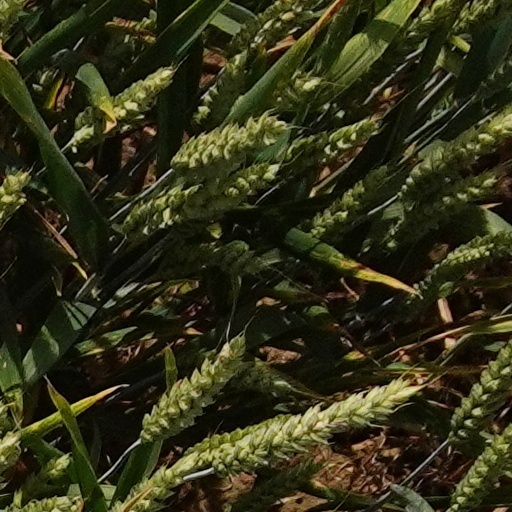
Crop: wheat